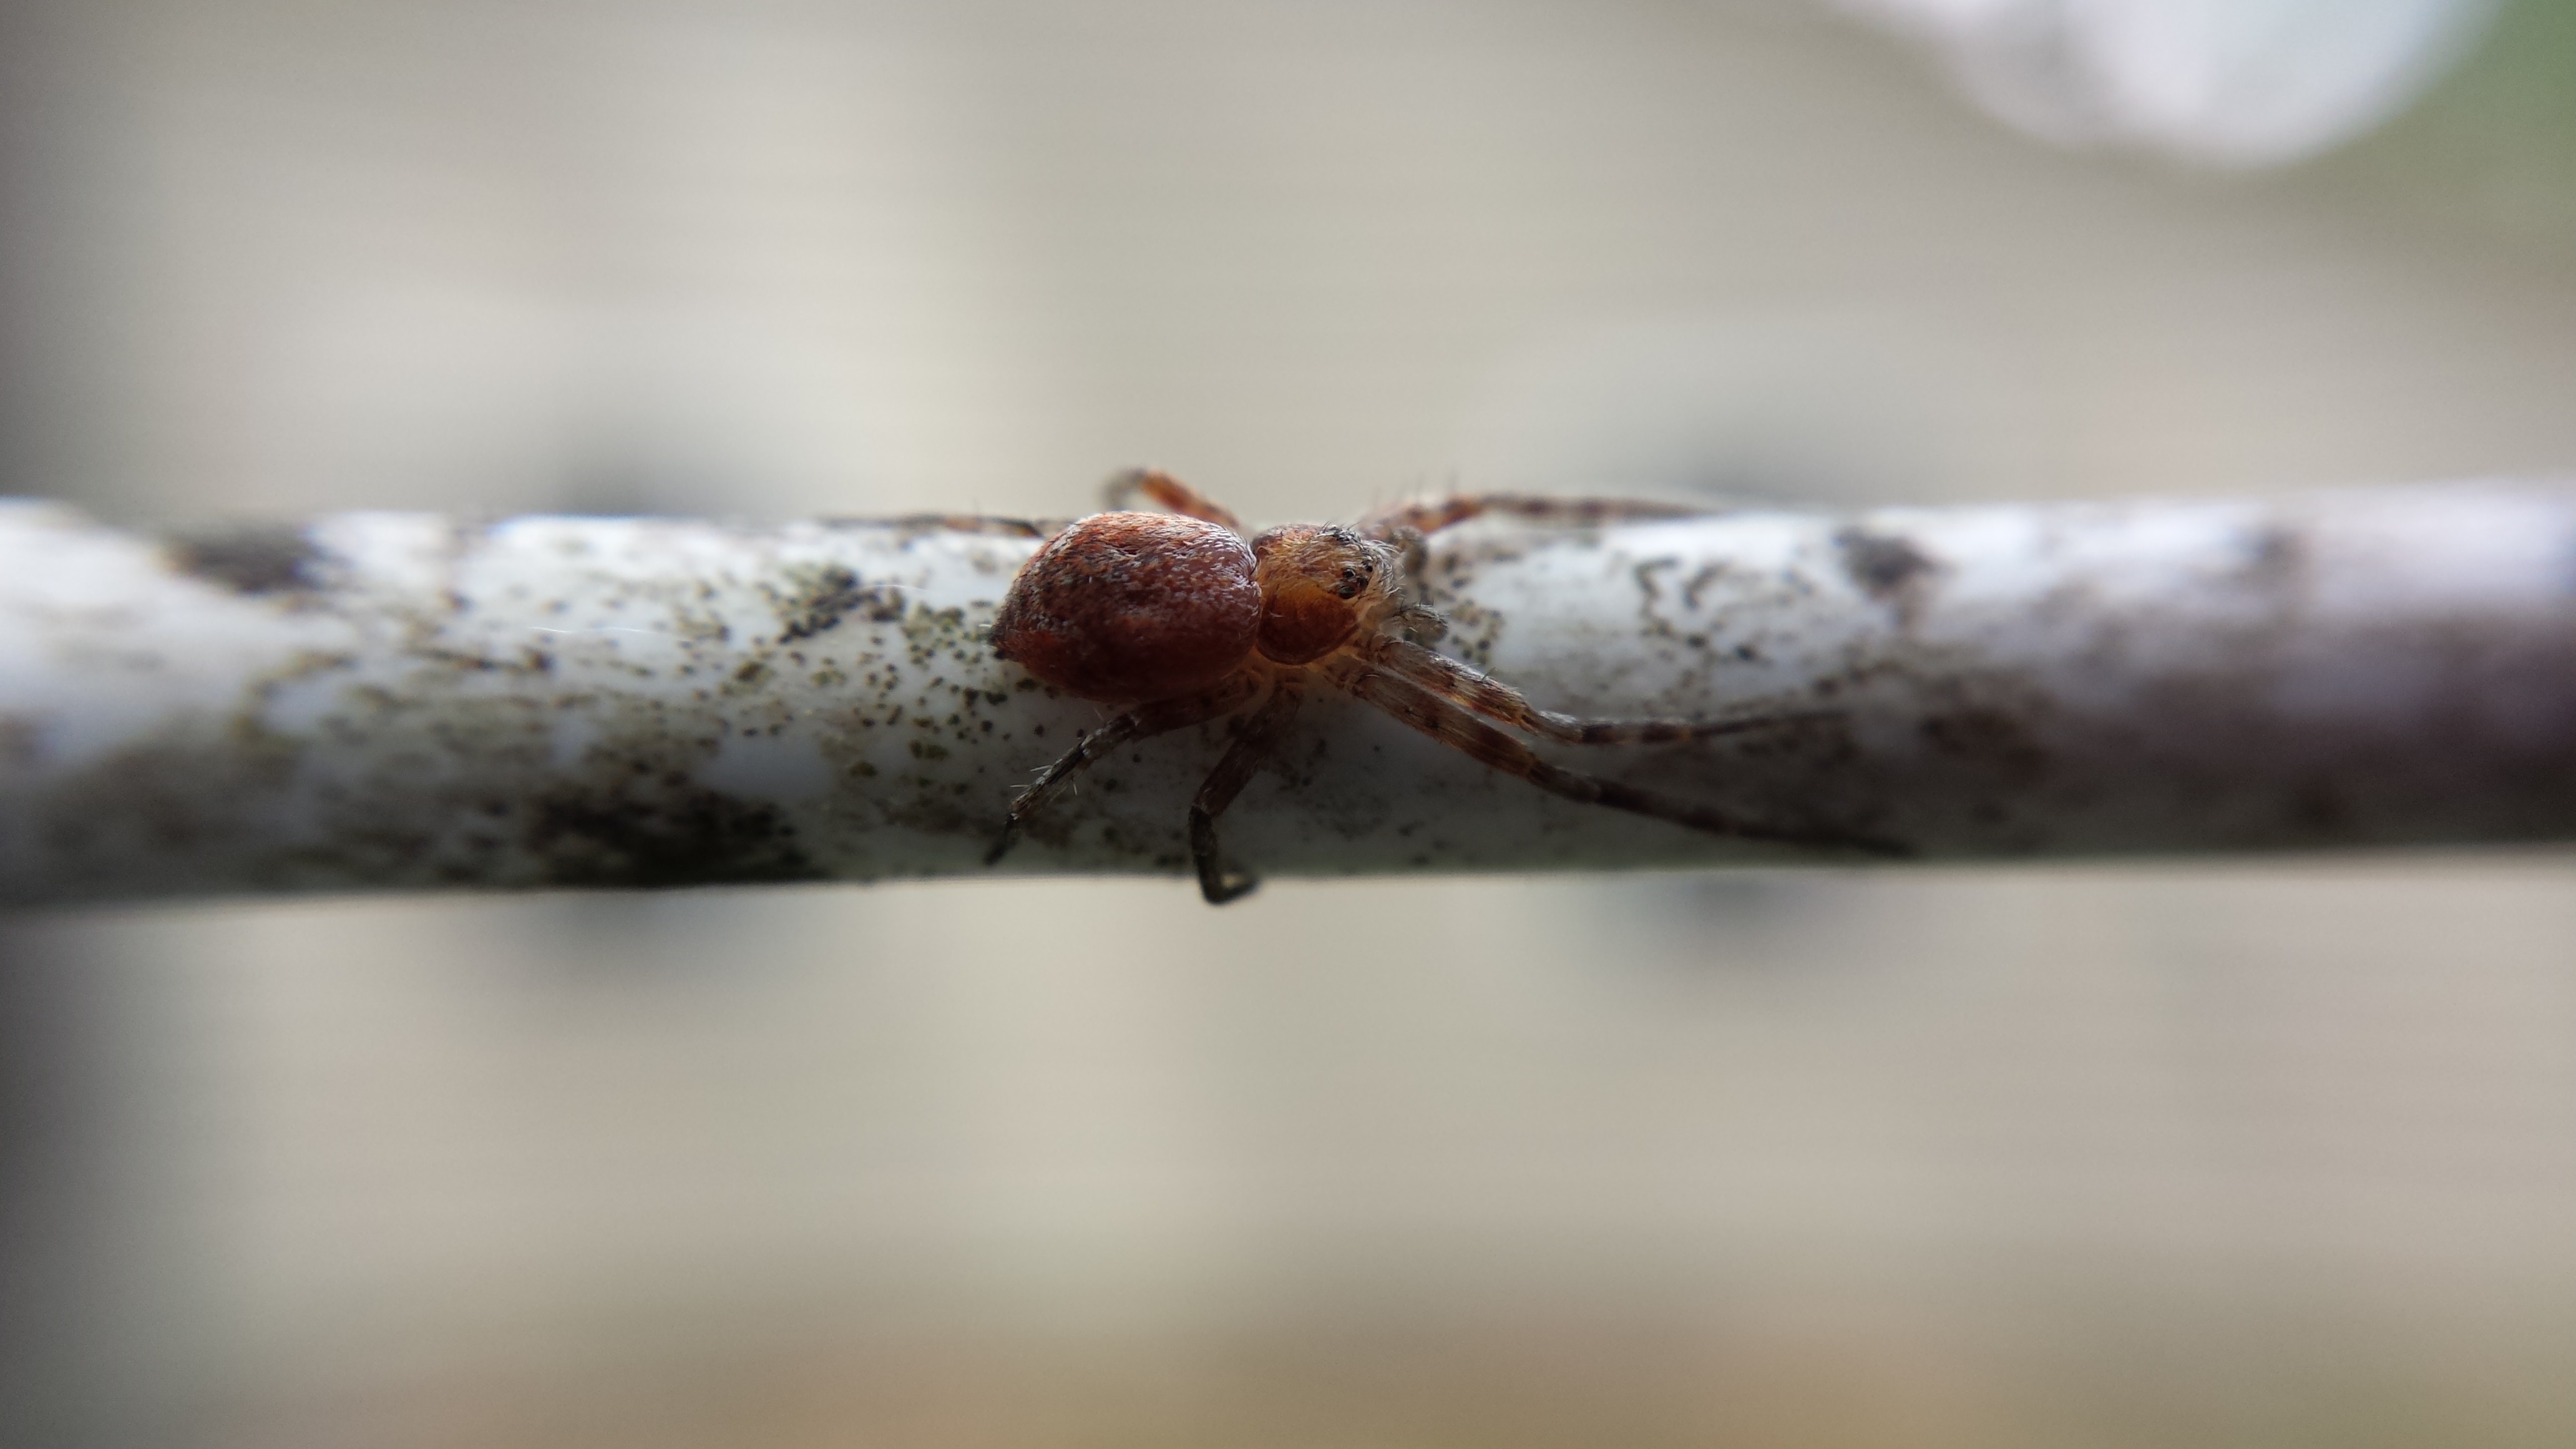
branch, photography, insect, fauna, invertebrate, twig, close up, macro photography, plant stem